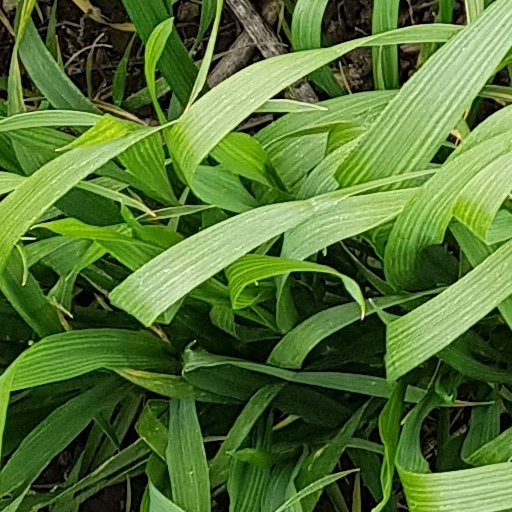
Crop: wheat